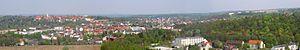
Werdau est une ville allemande située en Saxe, dans l'arrondissement de Zwickau.